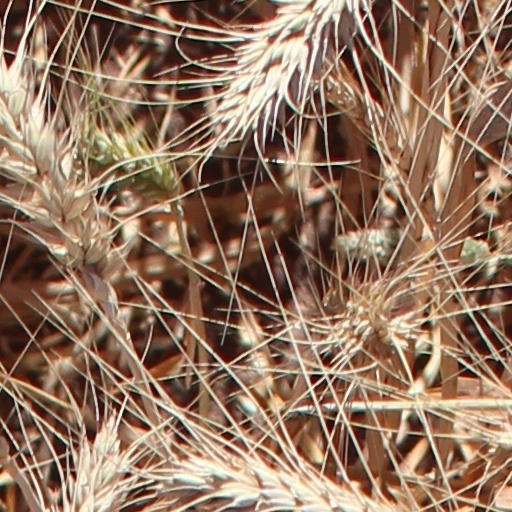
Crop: wheat